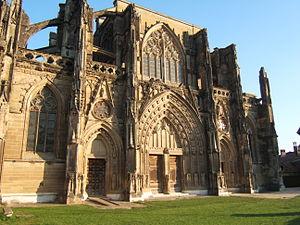
Cet article répertorie les abbayes augustiniennes actives ou ayant existé sur le territoire français actuel. Il s'agit des abbayes de religieux suivant la règle de saint Augustin, à l'exclusion des Prémontrés, des Croisiers, des Antonins, de l'ordre de Notre-Dame du Mont-Carmel et de Saint-Lazare et des Teutoniques.
Cet article recense les localités qui adhèrent à l'association Les Plus Beaux Villages de France.
L'abbaye de Saint-Antoine a été l'abbaye-mère de l'ordre hospitalier de Saint-Antoine. Elle est située à Saint-Antoine-l'Abbaye, dans le département de l'Isère, en France.